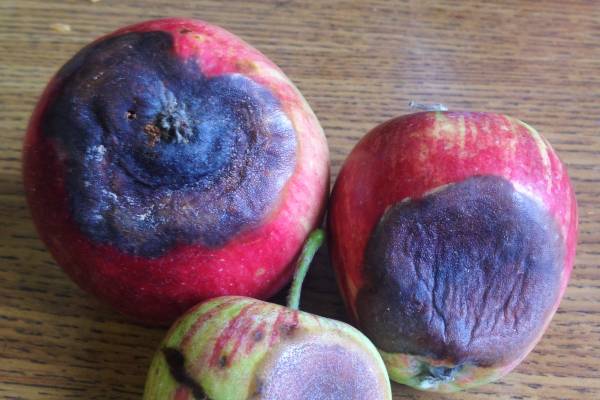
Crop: apple
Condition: black_rot